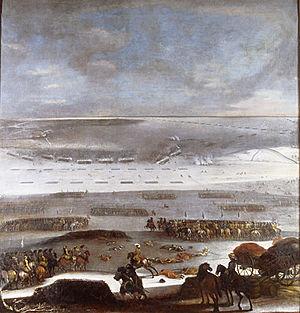
La Marche des Belts est une campagne militaire de la Première guerre du Nord prenant place entre le 30 janvier et le 8 février 1658 durant laquelle le roi de Suède Charles X Gustave commande, à partir du Jutland, l'armée suédoise à travers les glaces du Petit Belt, jusqu'à l'île de Fionie, et du Grand Belt pour atteindre l'île de Seeland. La traversée, risquée mais couronnée de succès, est un coup fatal pour le Danemark et débouche sur le traité de Roskilde quelques jours plus tard qui voit la Suède acquérir toute la partie orientale du royaume danois ainsi que le Trondheim et le Bohuslän norvégiens.
1658 est une année commune commençant un mardi.
Charles X Gustave, né le 8 novembre 1622 au château de Nyköping, décédé le 13 février 1660 à Göteborg, est roi de Suède de 1654 à sa mort. Il est le premier roi de la dynastie de Palatinat-Deux-Ponts, une branche de la maison de Wittelsbach qui occupe le trône de Suède jusqu'en 1720.